European exploration of Australia

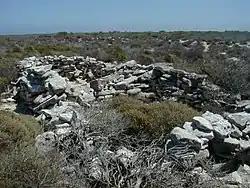
The Wiebbe Hayes Stone Fort on West Wallabi Island is the first known European structure to be built in Australia.

Abel Tasman's voyage of 1642 was the first known European expedition to reach Van Diemen's Land (later Tasmania) and New Zealand, and to sight Fiji. On his second voyage of 1644, he also contributed significantly to the mapping of Australia proper, making observations on the land and people of the north coast below New Guinea.